Marko Prezelj

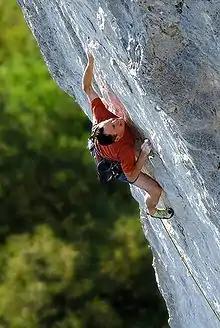
Marko Prezelj

Marko Prezelj (born 13 October 1965) is a Slovenian mountaineer and photographer.